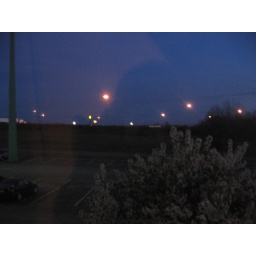
It was here in Youngstown that we drank tall boys of Miller beer before sleeping in a terrible, giant bed.